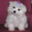
Label: dog